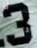
Number: 3